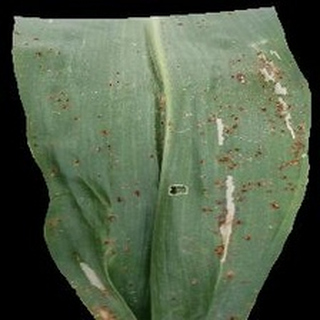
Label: corn_common_rust